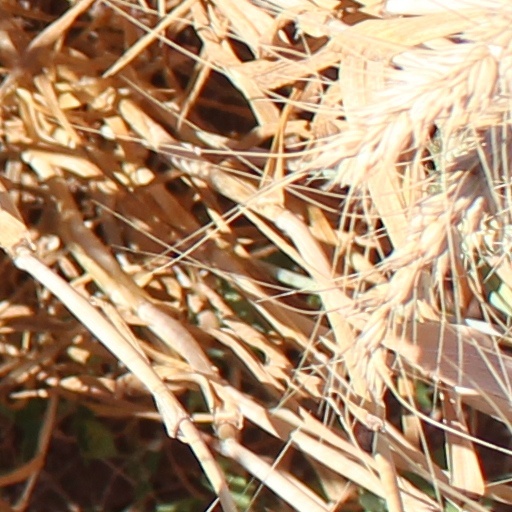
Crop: wheat